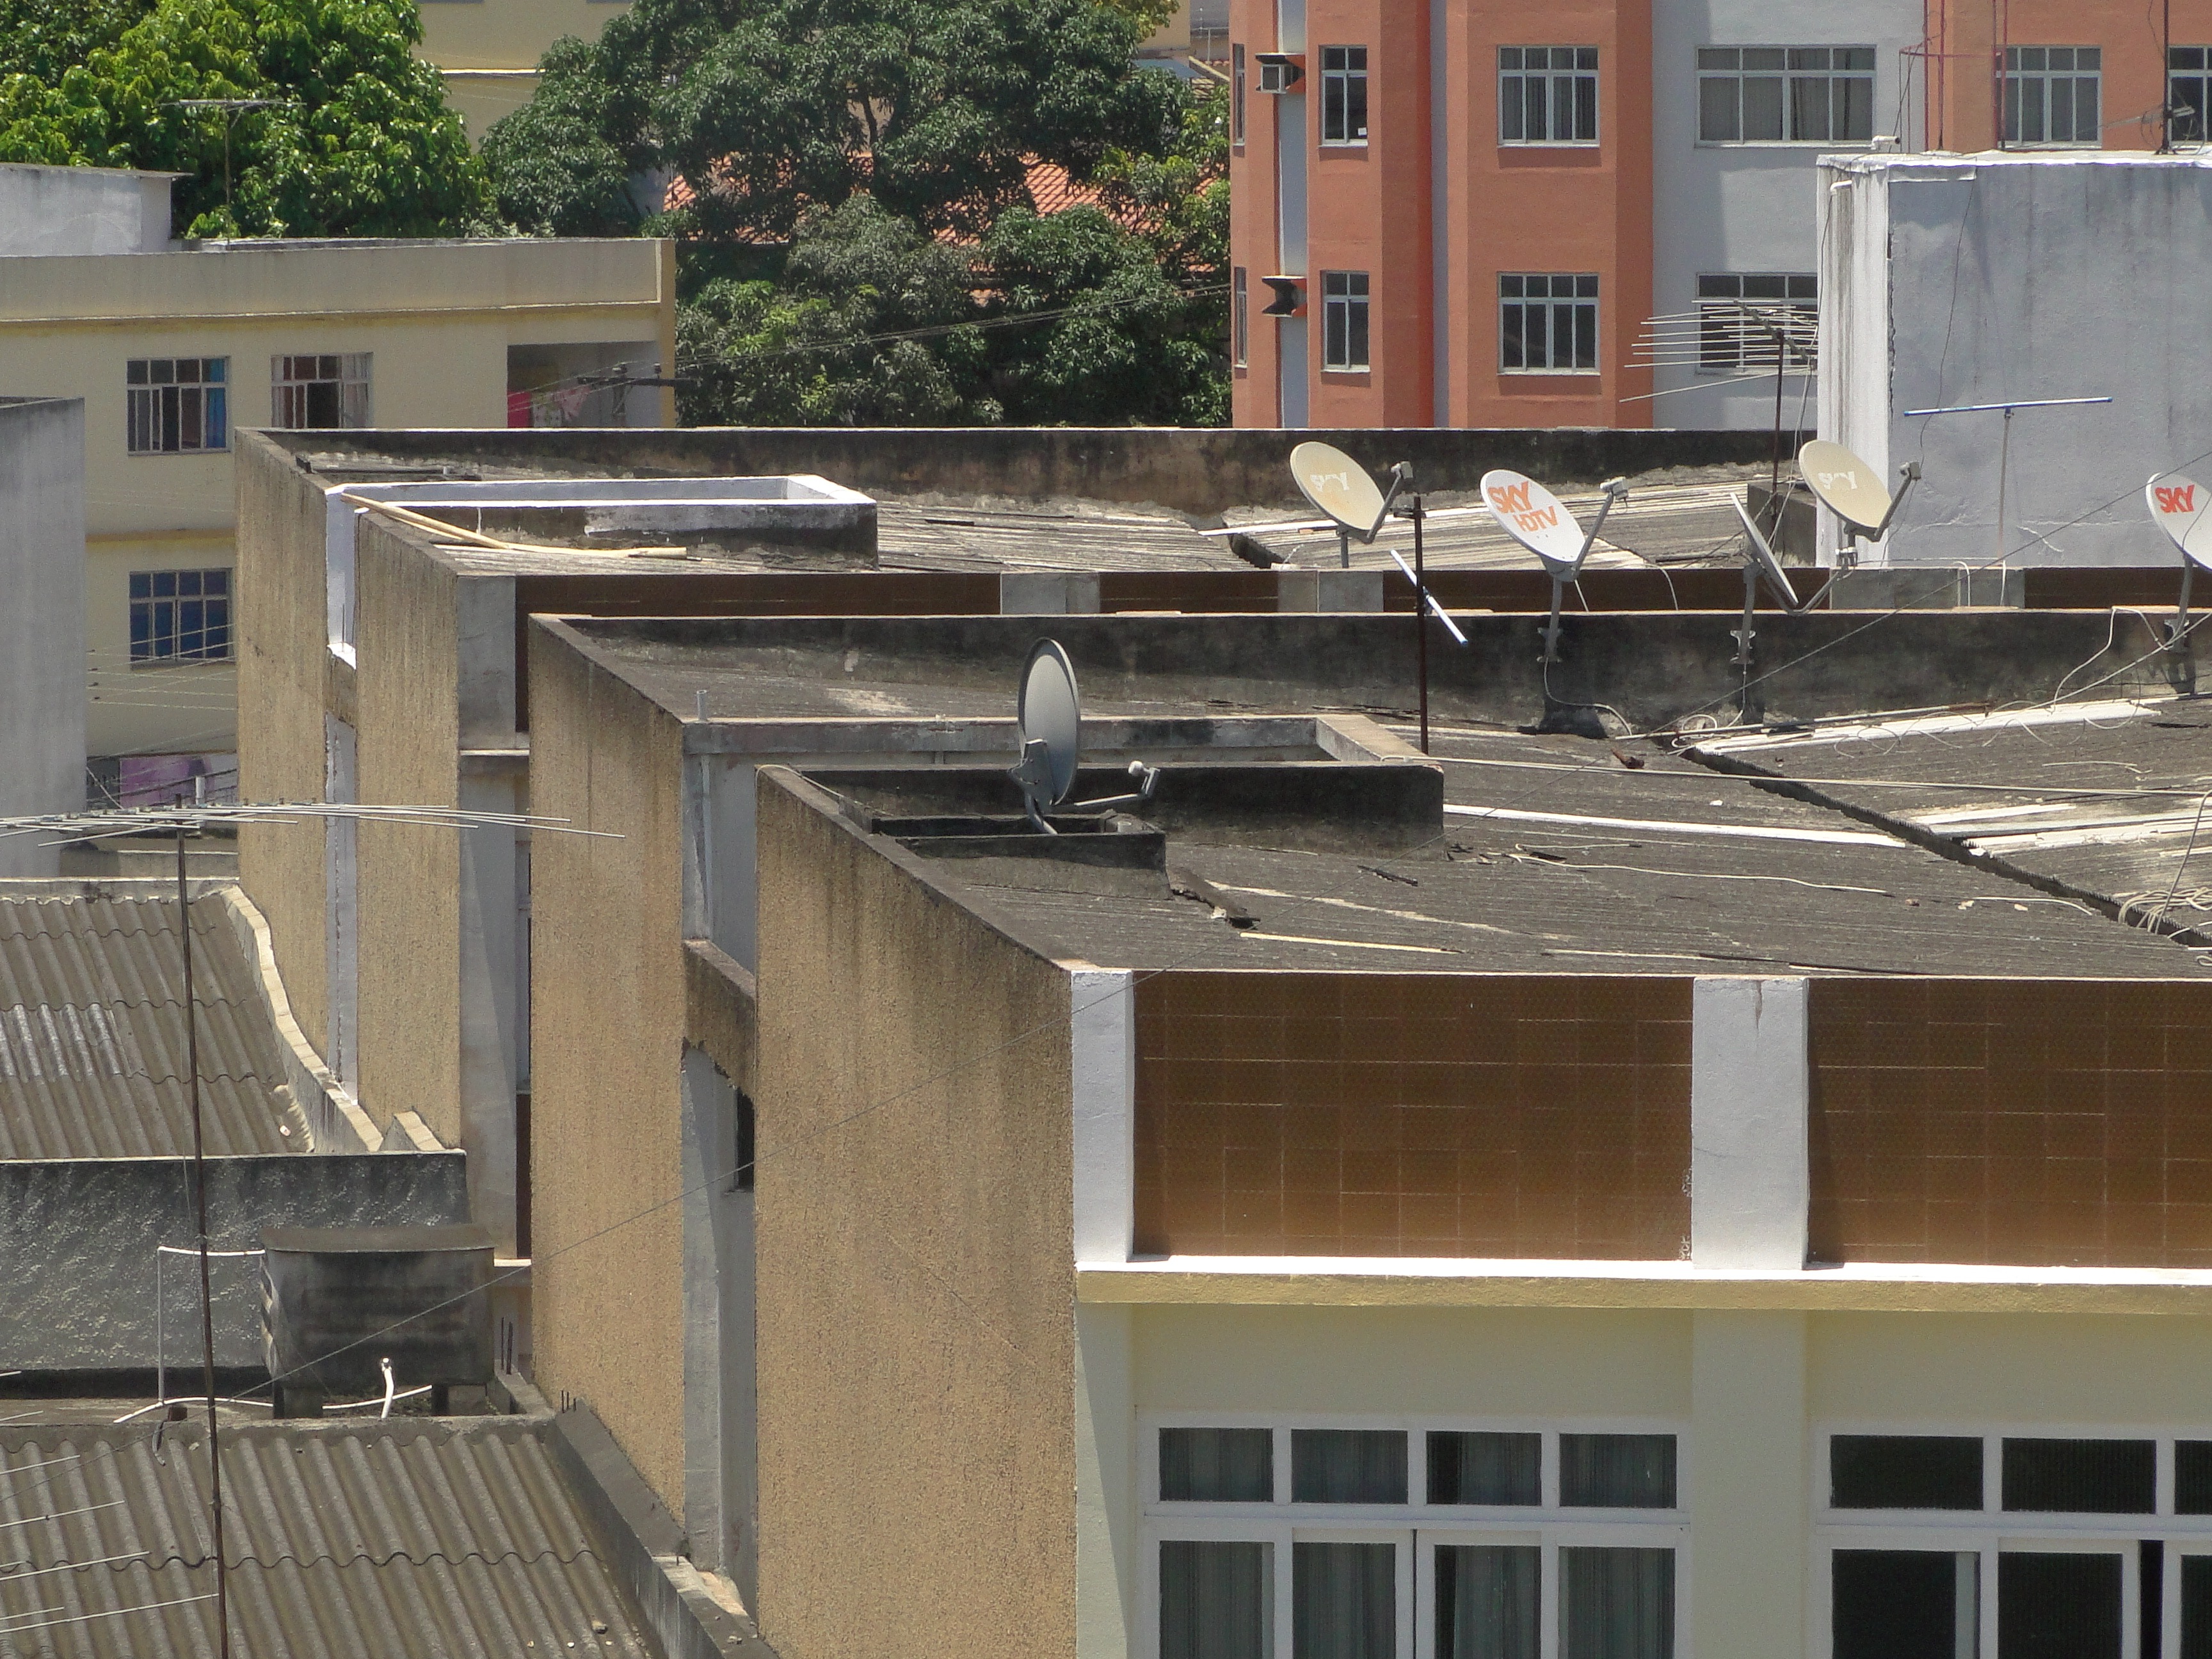
wood, house, window, roof, home, wall, construction, facade, outdoor structure